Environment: real
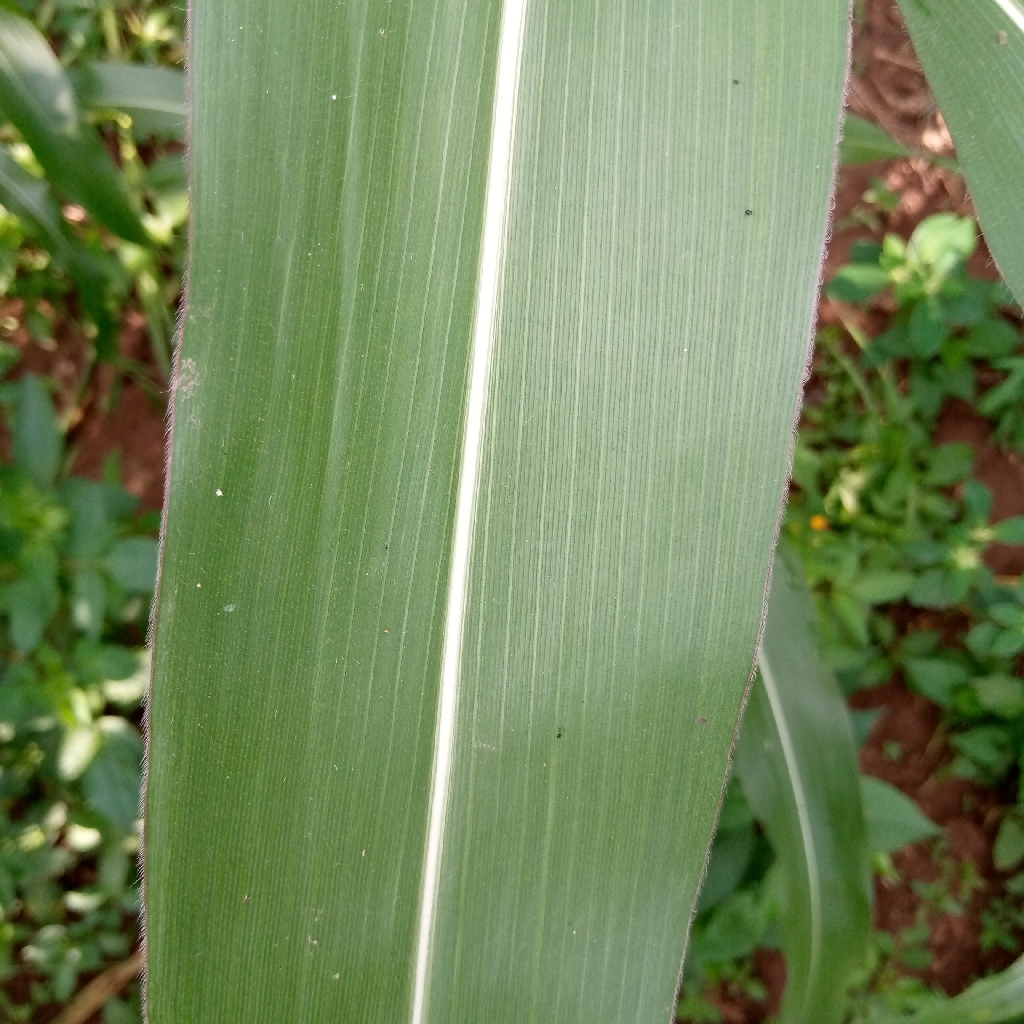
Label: healthy